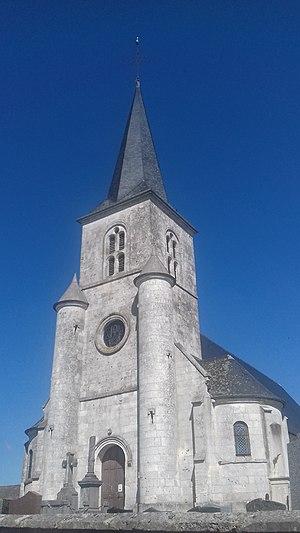
L'Eglise Notre Dame à Louvetot, Seine-Maritime en mai 2019.
Louvetot est une commune française située dans le département de la Seine-Maritime en région Normandie.